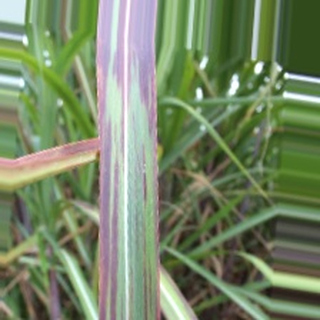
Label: sugarcane_bacterial_blight